Bob Hope

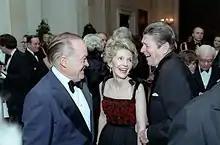
Hope (left) with Nancy Reagan and President Ronald Reagan in 1981

Hope had extensive relationships with US presidents from Franklin D. Roosevelt to Bill Clinton and often made topical political jokes in his comedic material. He hosted the White House Correspondents Dinner three times in 1944, 1953, and 1976. Hope was supportive politically of conservative presidents such as Richard Nixon and Ronald Reagan.